Arch of Constantine

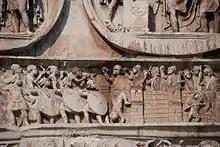
Obsidio (detail)

Constantine's Arch is an important example, frequently cited in surveys of art history, of the stylistic changes of the 4th century, and the "collapse of the classical Greek canon of forms during the late Roman period", a sign the city was in decline, and would soon be eclipsed by Constantine's founding of a new capital at Constantinople in 324. The contrast between the styles of the re-used Imperial reliefs of Trajan, Hadrian and Marcus Aurelius and those newly made for the arch is dramatic and, according to Ernst Kitzinger, "violent", that where the head of an earlier emperor was replaced by that of Constantine the artist was still able to achieve a "soft, delicate rendering of the face of Constantine" that was "a far cry from the dominant style of the workshop". It remains the most impressive surviving civic monument from Rome in Late Antiquity, but is also one of the most controversial with regards to its origins and meanings.